List of beaches in Sydney

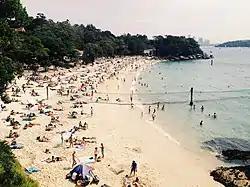
Nielsen Park Beach in summer.

The city of Sydney, Australia, is home to some of the finest and most famous beaches in the world. There are well over 100 beaches in the city, stretching from Palm Beach in the north to Garie Beach in the south, ranging in size from a few metres to several kilometres, located along the city's Pacific Ocean coastline and its harbours, bays and rivers.